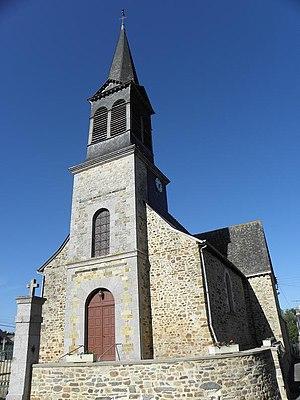
Église Saint-Martin de La Selle-Guerchaise (35).
Certains édifices religieux, tels que des églises de petites communes, possèdent une ou des horloges installées non au centre de leur clocher, mais sur son bord. Les raisons semblent en avoir été d'ordre technique ou économique.
La Selle-Guerchaise est une commune française située dans le département d'Ille-et-Vilaine en région Bretagne, peuplée de 154 habitants.